Solarigraphy

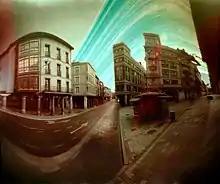
Solarigraph with the sun paths between July 2018 and May 2019 in a street at Valladolid, Spain

Solarigraphy is a concept and a photographic practice based on the observation of the sun path in the sky (different in each place on the Earth) and its effect on the landscape, captured by a specific procedure that combines pinhole photography and digital processing. Invented around 2000, solarigraphy (also known as solargraphy) uses photographic paper without chemical processing, a pinhole camera and a scanner to create images that catch the daily journey of the sun along the sky with very long exposure times, from several hours to several years. The longest known solarigraph was captured over the course of eight years. Solarigraphy is an extreme case of long-exposure photography, and the non-conventional use of photosensitive materials is what makes it different to other methods of sun paths capture such as the Yamazaki's "heliographys".